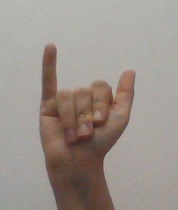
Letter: ya